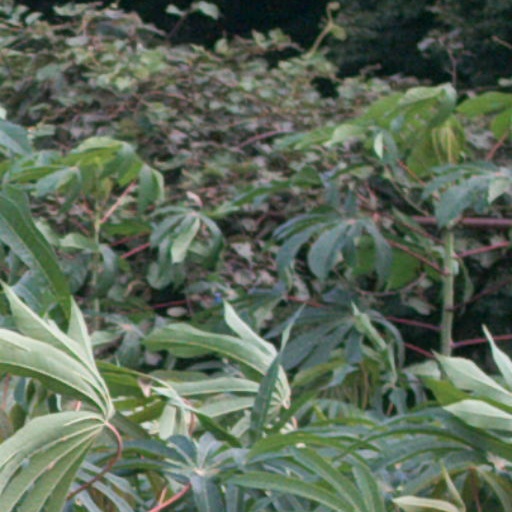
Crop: cassava